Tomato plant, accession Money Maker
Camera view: vertical (180 deg); turntable rotation: 90 degrees
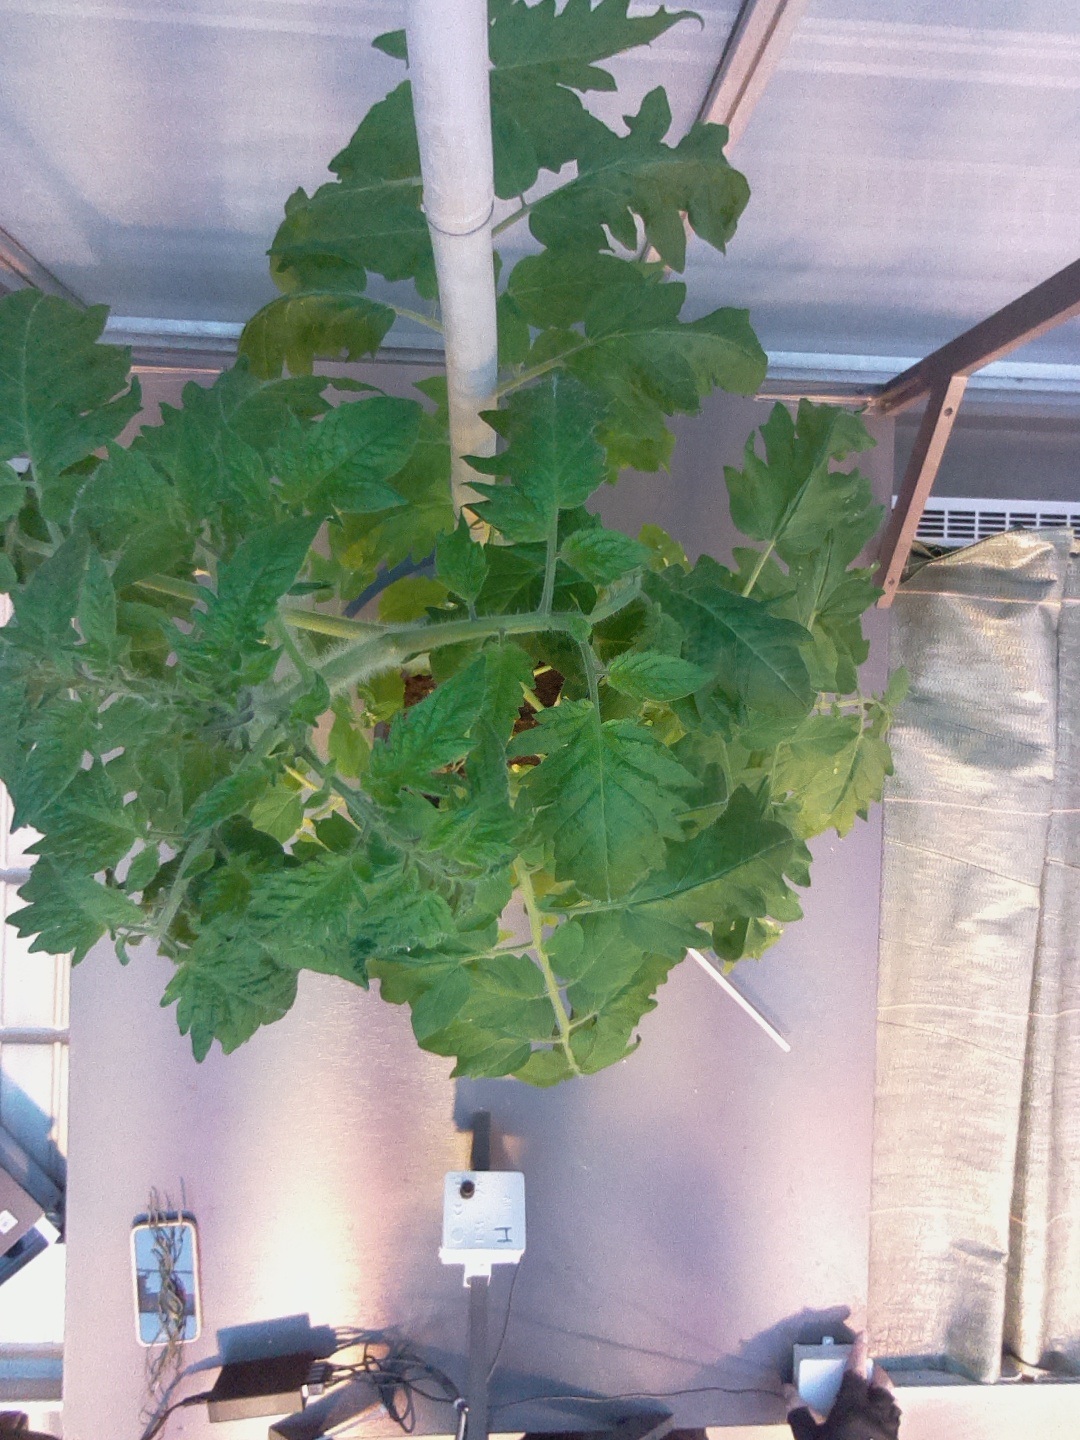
BBCH growth stage 61: 10%-20% of flowers open